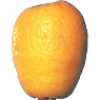
Label: Kumquats 1